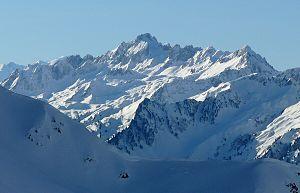
Grand pic de la Lauzière depuis les hauteurs de la Léchère, vue nord.
La Maurienne est une vallée intra-alpine et une région naturelle française, située dans le département de la Savoie en région Auvergne-Rhône-Alpes. D'une longueur de 125 km, elle est traversée par la rivière de l'Arc. Elle correspond à l'une des six provinces historiques de la Savoie, qui fut un pagus, puis au comté de Maurienne intégré au comté de Savoie avant de devenir l'une des provinces administratives du duché de Savoie.
La Léchère est une commune française située à six kilomètres de Moûtiers et à 22 kilomètres d'Albertville, dans le département de la Savoie en région Auvergne-Rhône-Alpes.
Le Grand pic de la Lauzière est le point culminant du massif de la Lauzière avec ses 2 829 m. Situé en Savoie, il domine le seul glacier du massif, le glacier de Celliers.